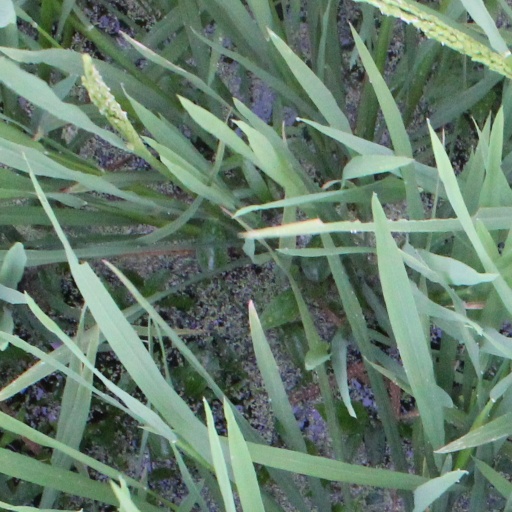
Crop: rice